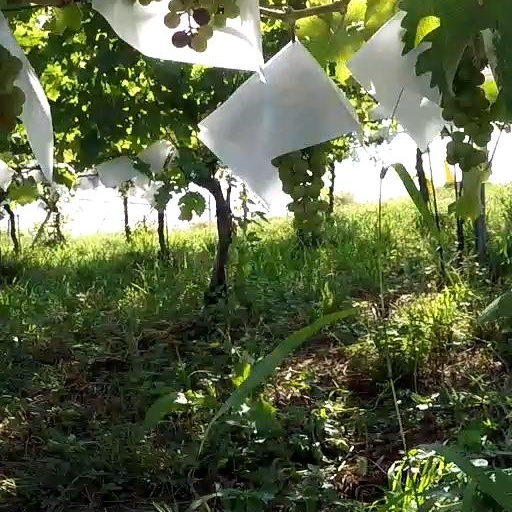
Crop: grape